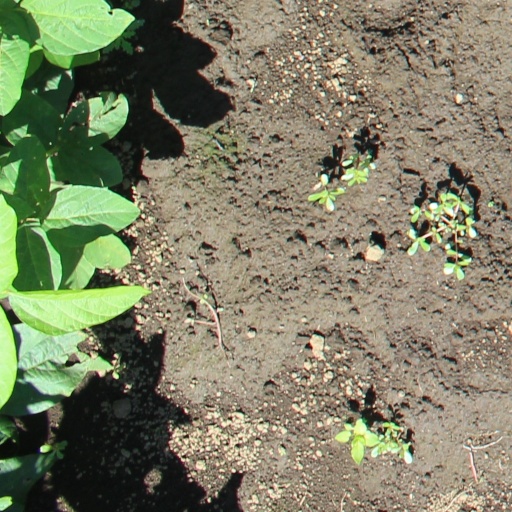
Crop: soybean